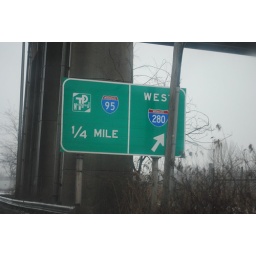
Partially obscured by a telephone pole, but here is an I-280 westbound entrance sign along Newark Turnpike westbound in Kearny.